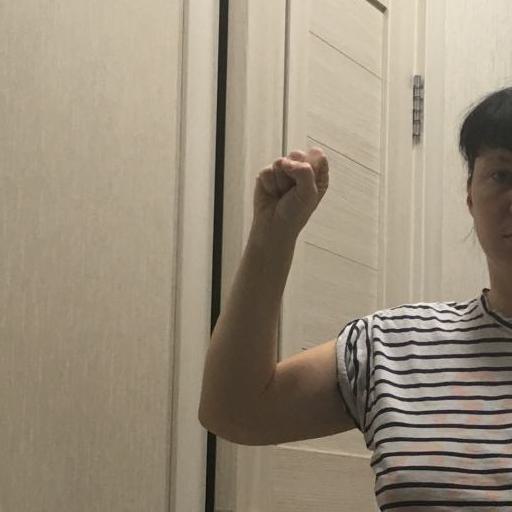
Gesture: fist